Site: saxony
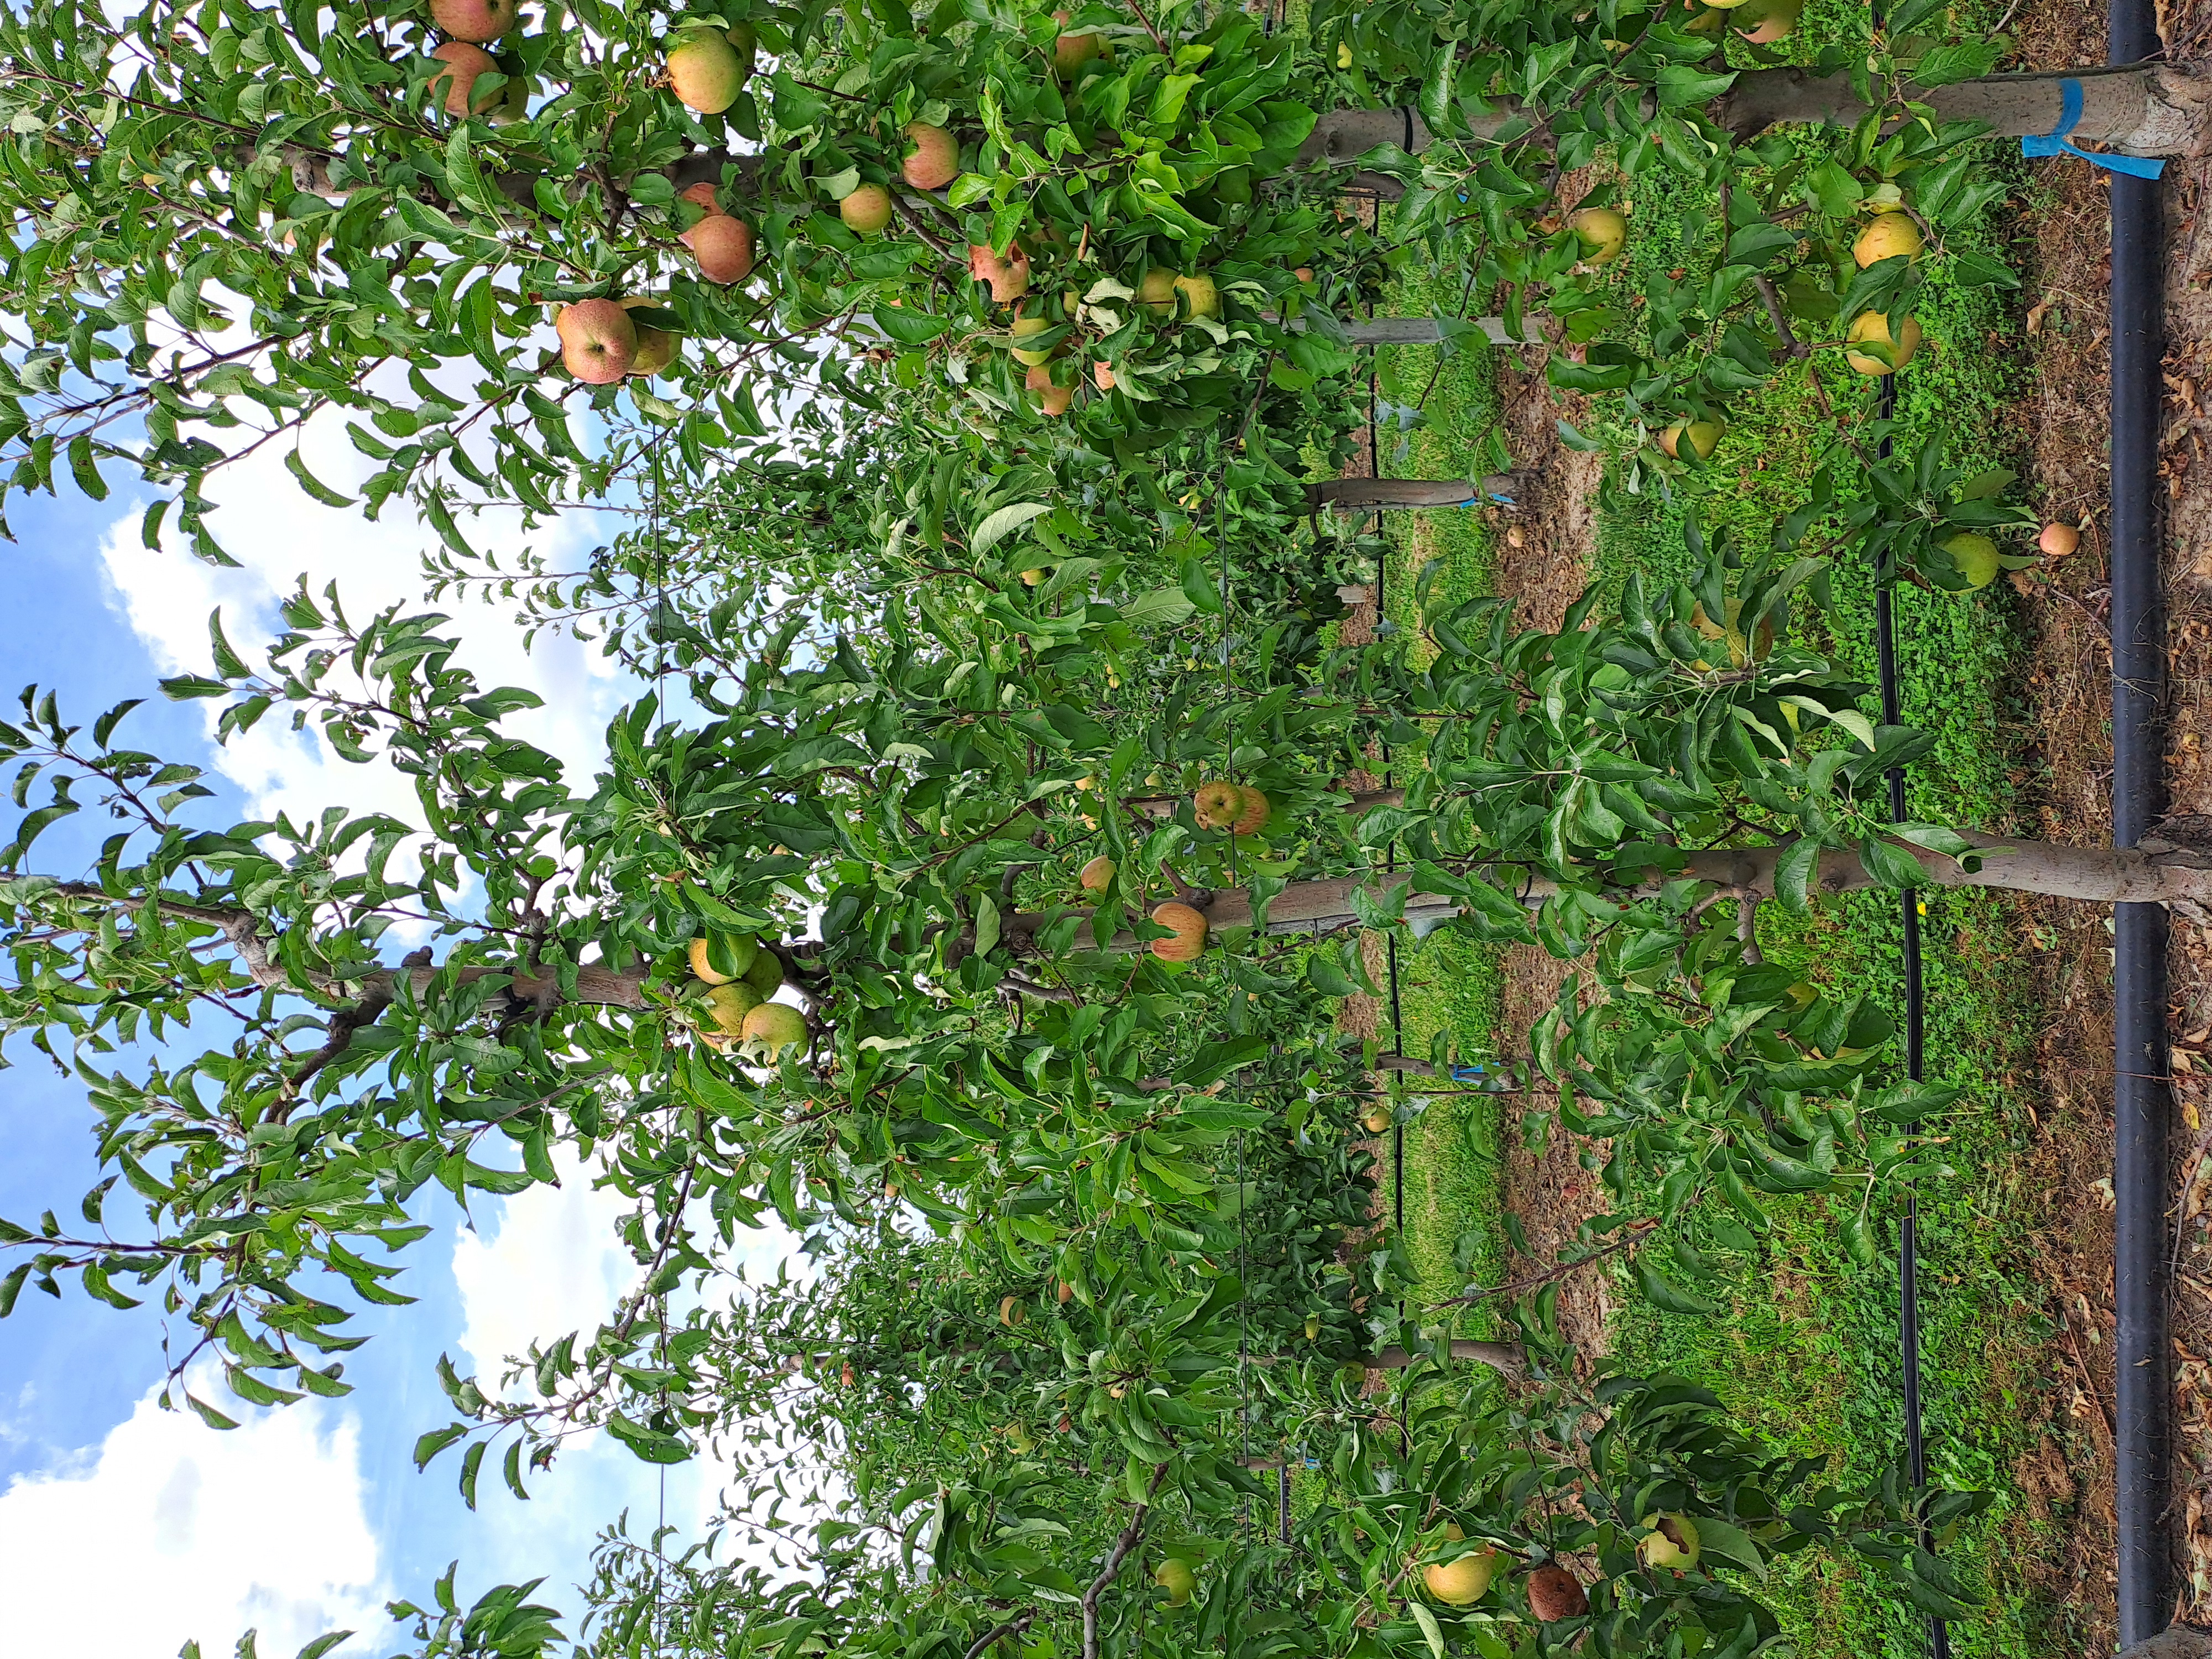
Growth stage (BBCH 85): Maturity of fruit and seed